Jair Bolsonaro

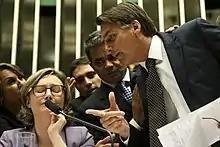
Bolsonaro arguing with federal deputy Maria do Rosário in the Chamber of Deputies, 14 September 2016

Throughout his political career, Bolsonaro has made several admiring comments about the U.S.–supported Brazilian military dictatorship which ruled the country from 1964 to 1985. He said in 1993, eight years after the return of democracy, that the military regime had "led to a more sustainable and prosperous Brazil". Bolsonaro has publicly referred to the military dictatorship as a "glorious" period in Brazil's history, and that under the military dictatorship, Brazil enjoyed "20 years of order and progress". In December 2008, Bolsonaro said that "the error of the dictatorship was that it tortured, but did not kill".